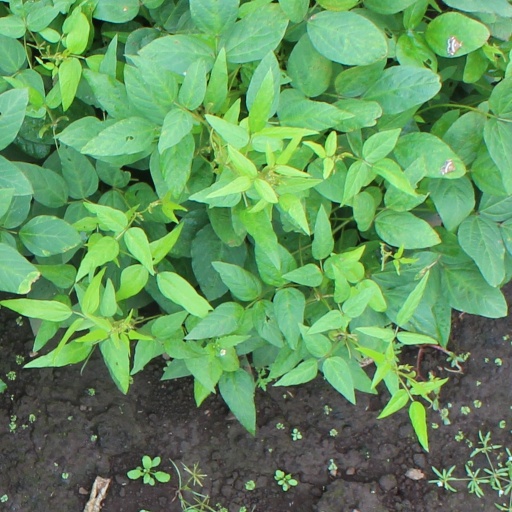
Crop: soybean